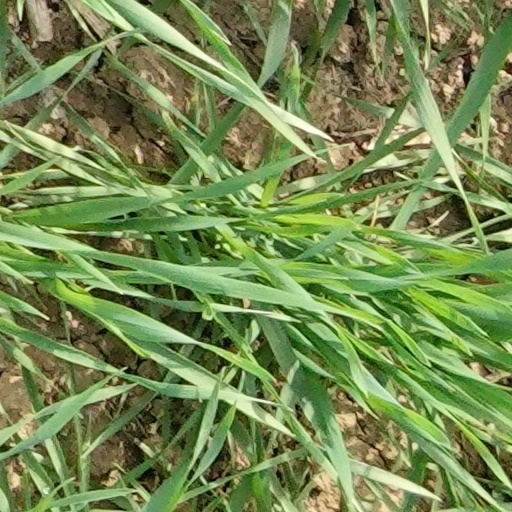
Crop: wheat